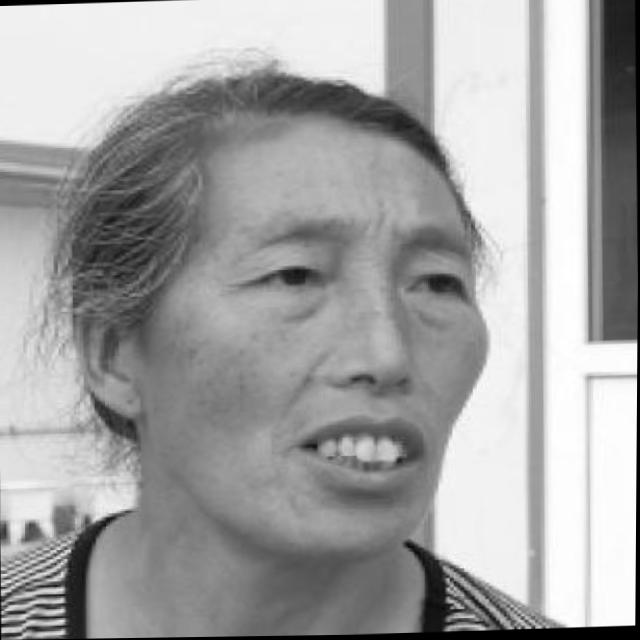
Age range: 45-64